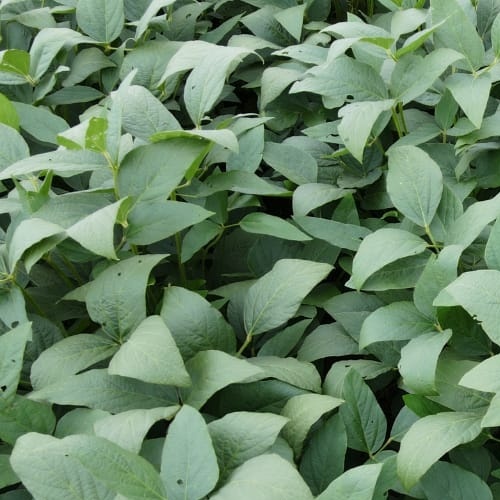
Label: Diabrotica_speciosa